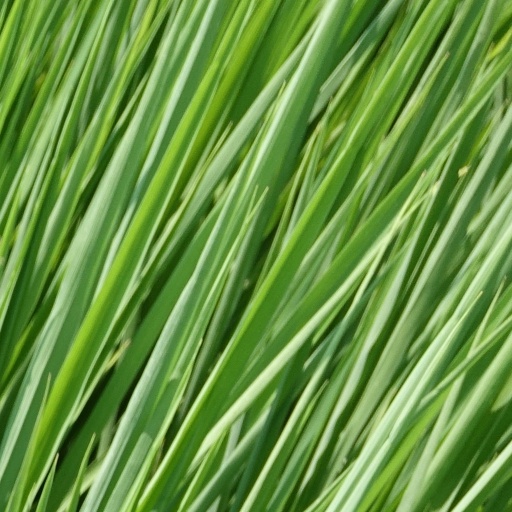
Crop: rice